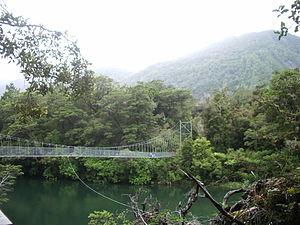
La rivière Pyke est un cours d’eau du sud-ouest de l’Île du Sud de la Nouvelle-Zélande.